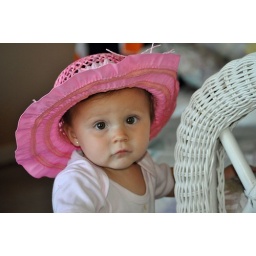
Kambryn in pink hat 01